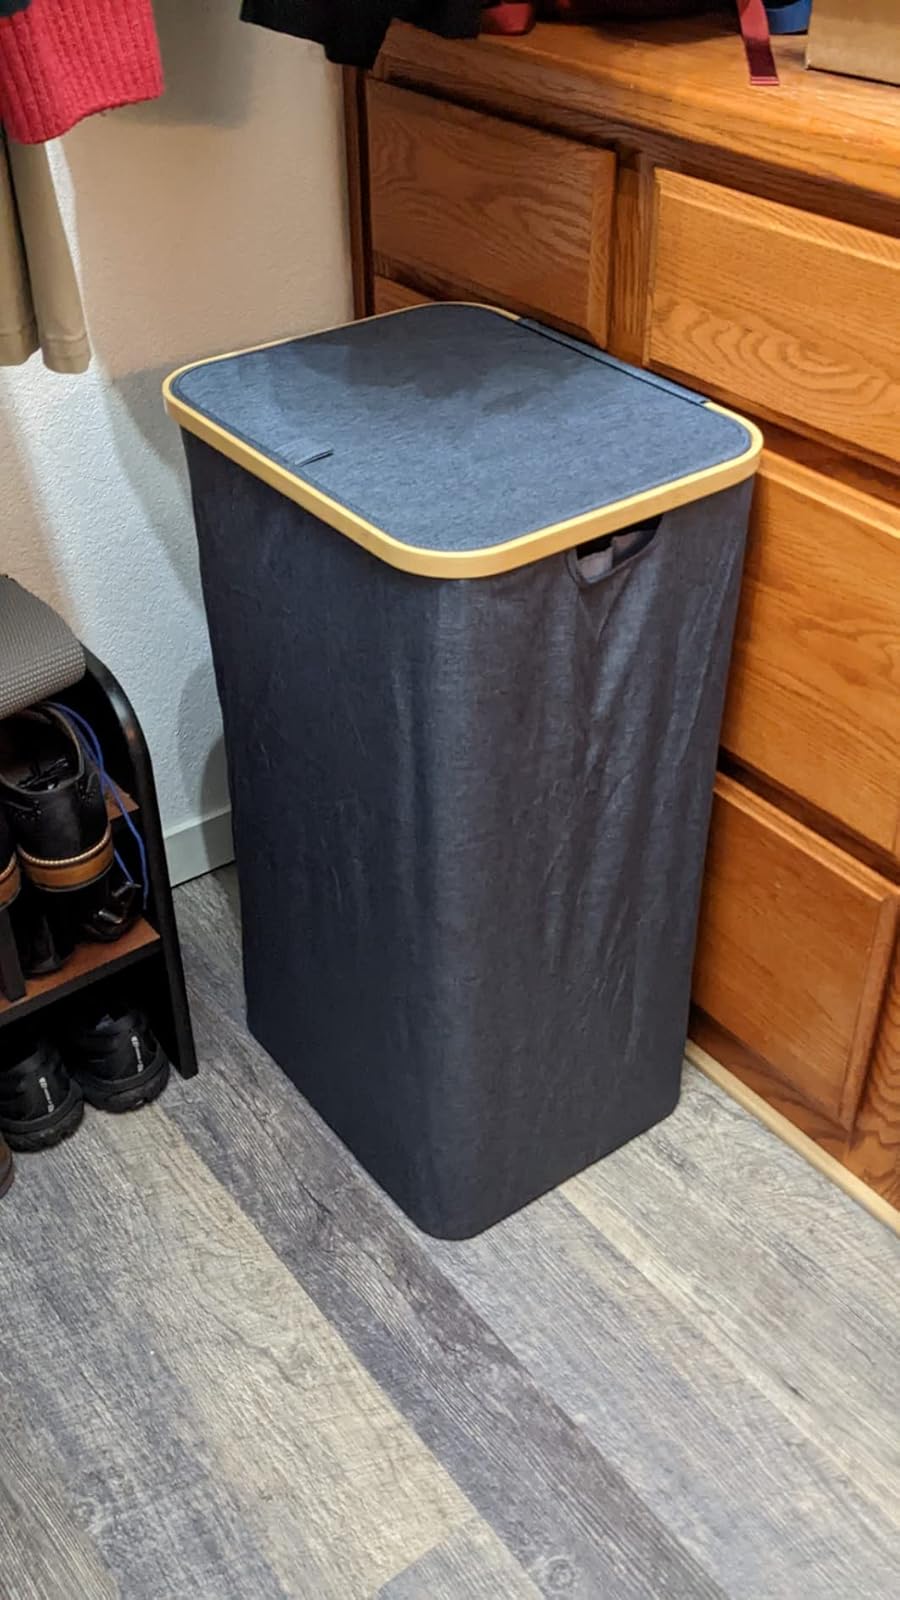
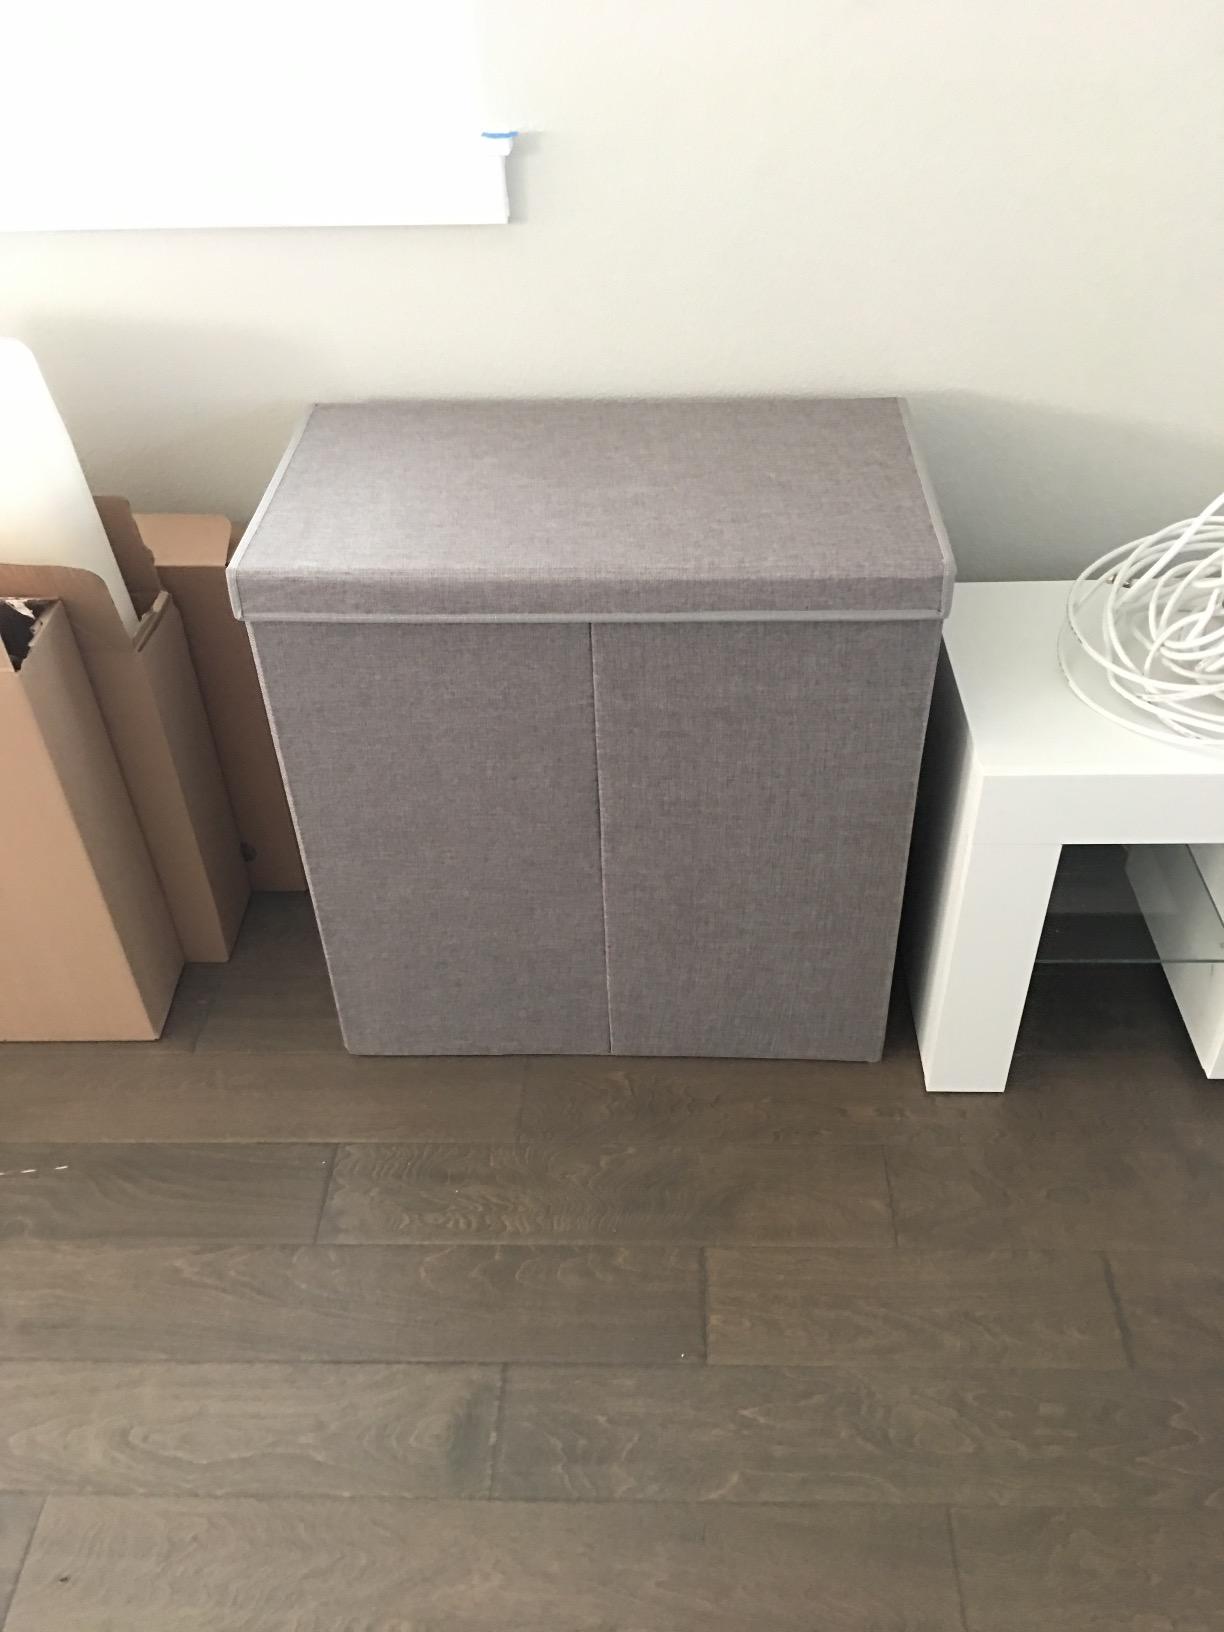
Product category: items_hamper
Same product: no